Marcel Lihau

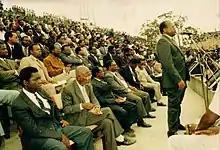
First meeting of the Union Sacrée de l'Opposition Radicale in Kinshasa in 1991. Lihau is seated in the first chair in the front row.

In 1980, 13 members of Parliament published a letter criticising Mobutu's regime and were arrested for "aggravated treason". Lihau testified on their behalf during the ensuing trial. Two years later he joined them in founding the Union pour la Démocratie et le Progrès Social (UDPS) as an opposition party to Mobutu; Lihau soon became the new party's president. Mobutu was particularly disturbed by Lihau's membership in the party since, as a native of Équateur Province, he added to the geographic diversity of the organisation and therefore its political clout. In retaliation, Mobutu incarcerated him, suspended his rights, confiscated his personal property, and eventually banished him to the village of Yamake in Équateur Province. In August 1983, Lihau joined several of his colleagues in attempting to interrupt a meeting between government officials and United States Congressmen at the Hotel InterContinental in Kinshasa while wearing Western suits and ties (then banned by Mobutu). A violent struggle between the UDPS members and Mobutu's security police ensued in full view of the American delegation and received a great amount of media attention in the United States.